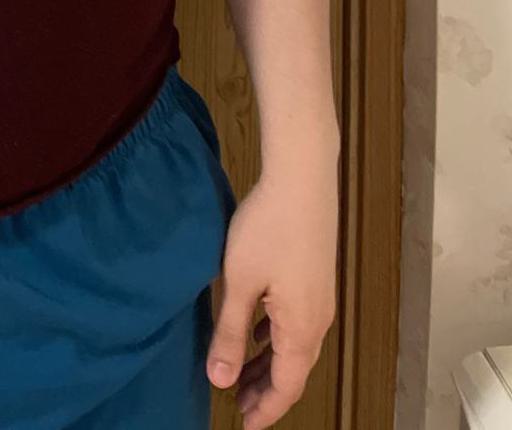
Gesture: no_gesture